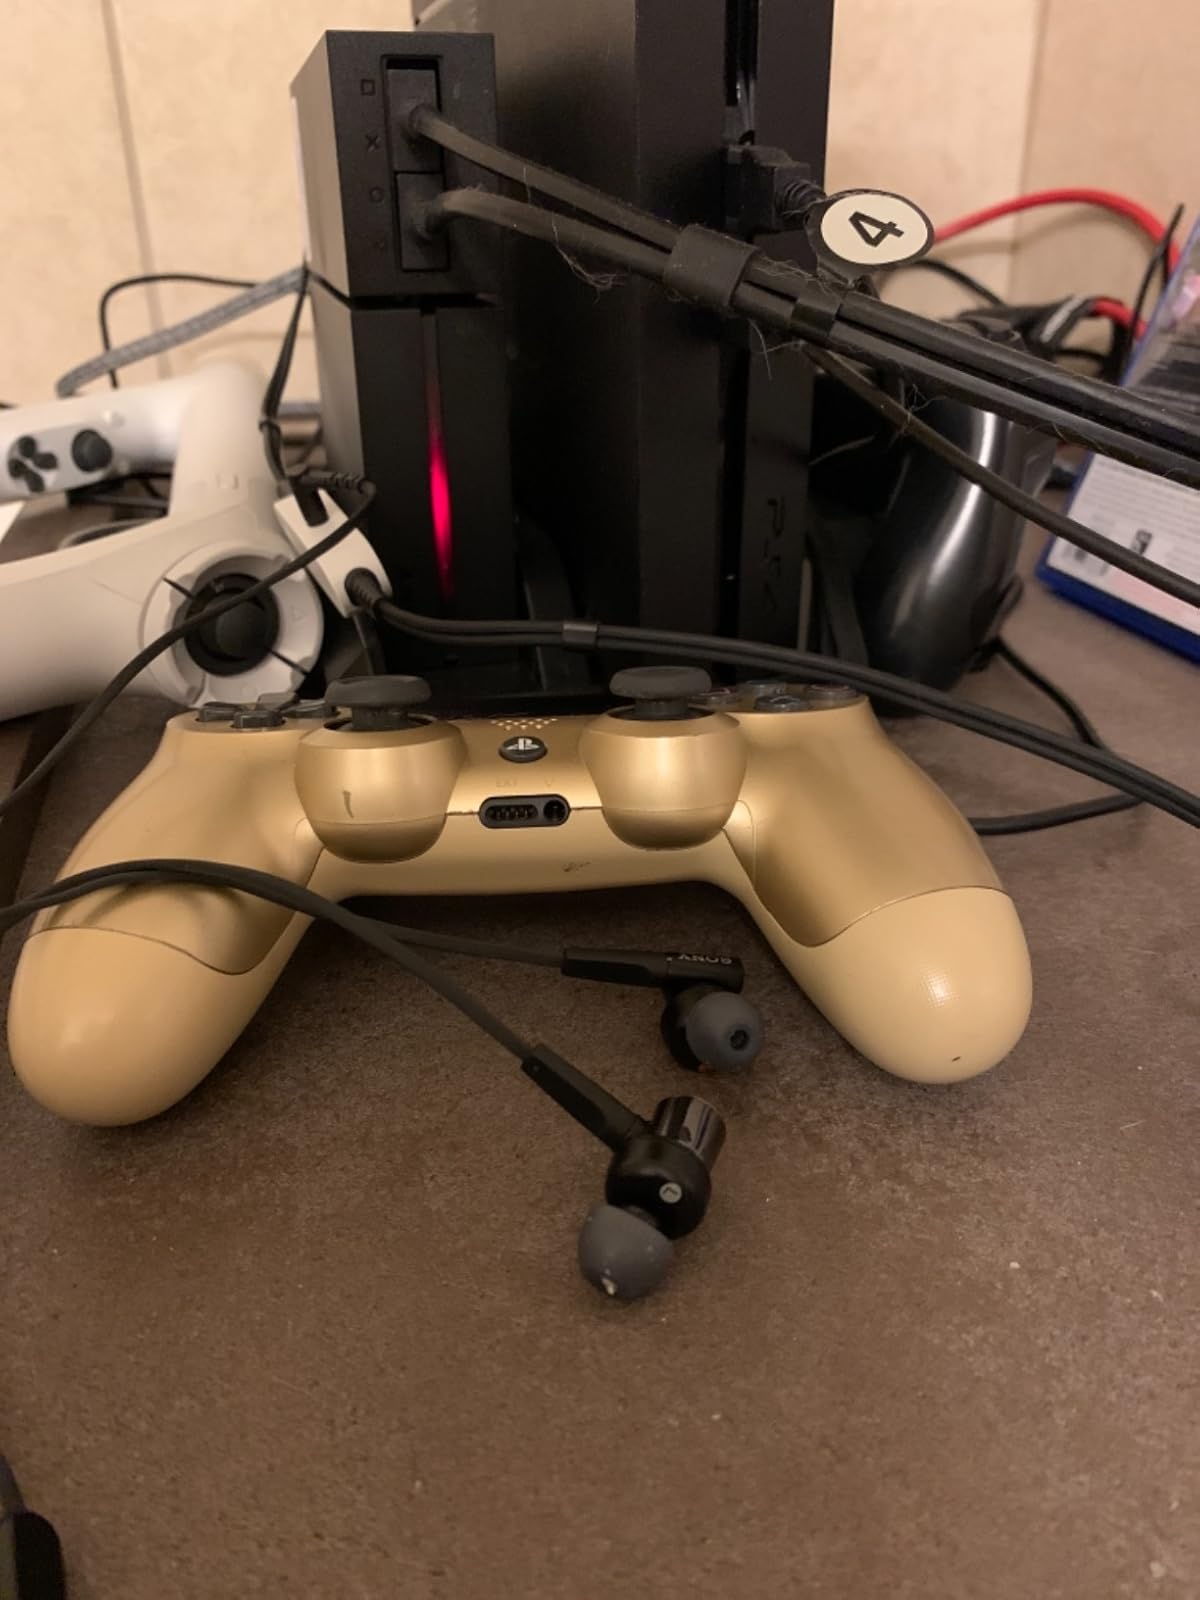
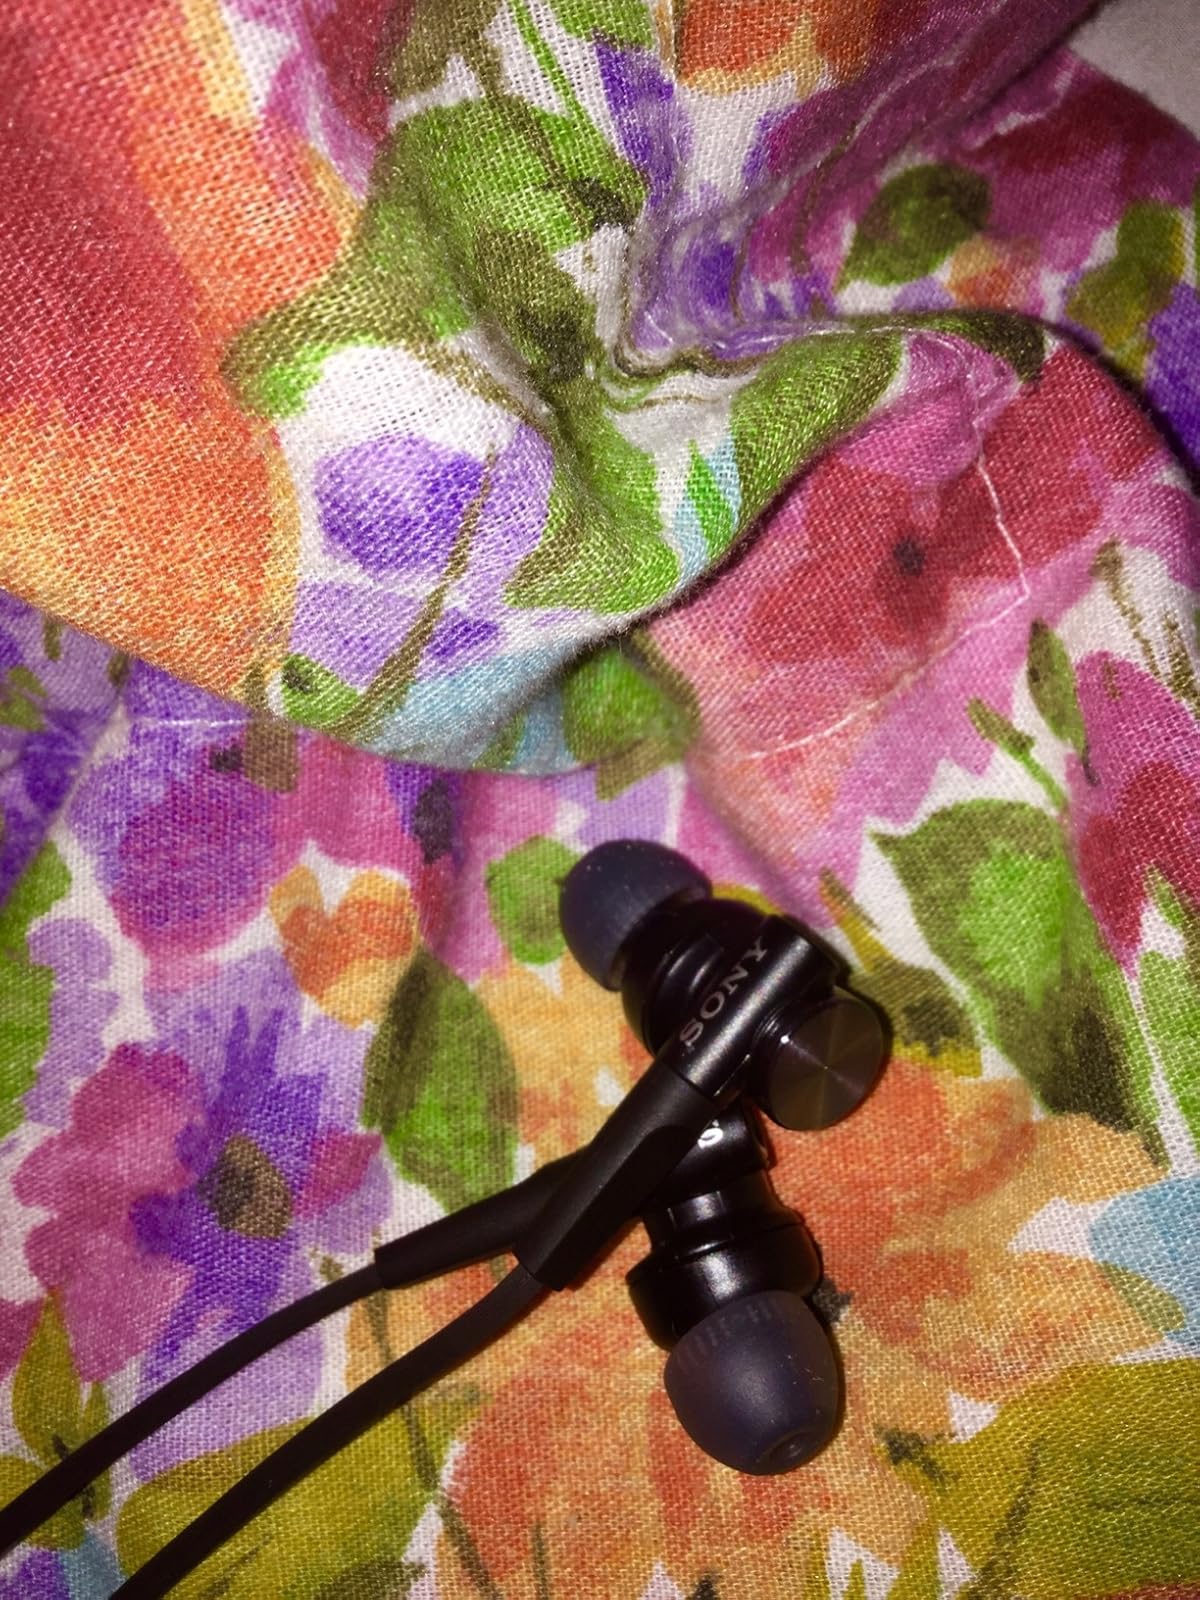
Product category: headphones
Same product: yes